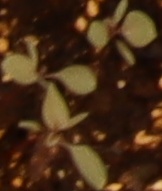
Label: Redroot Pigweed